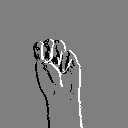
ASL letter: m